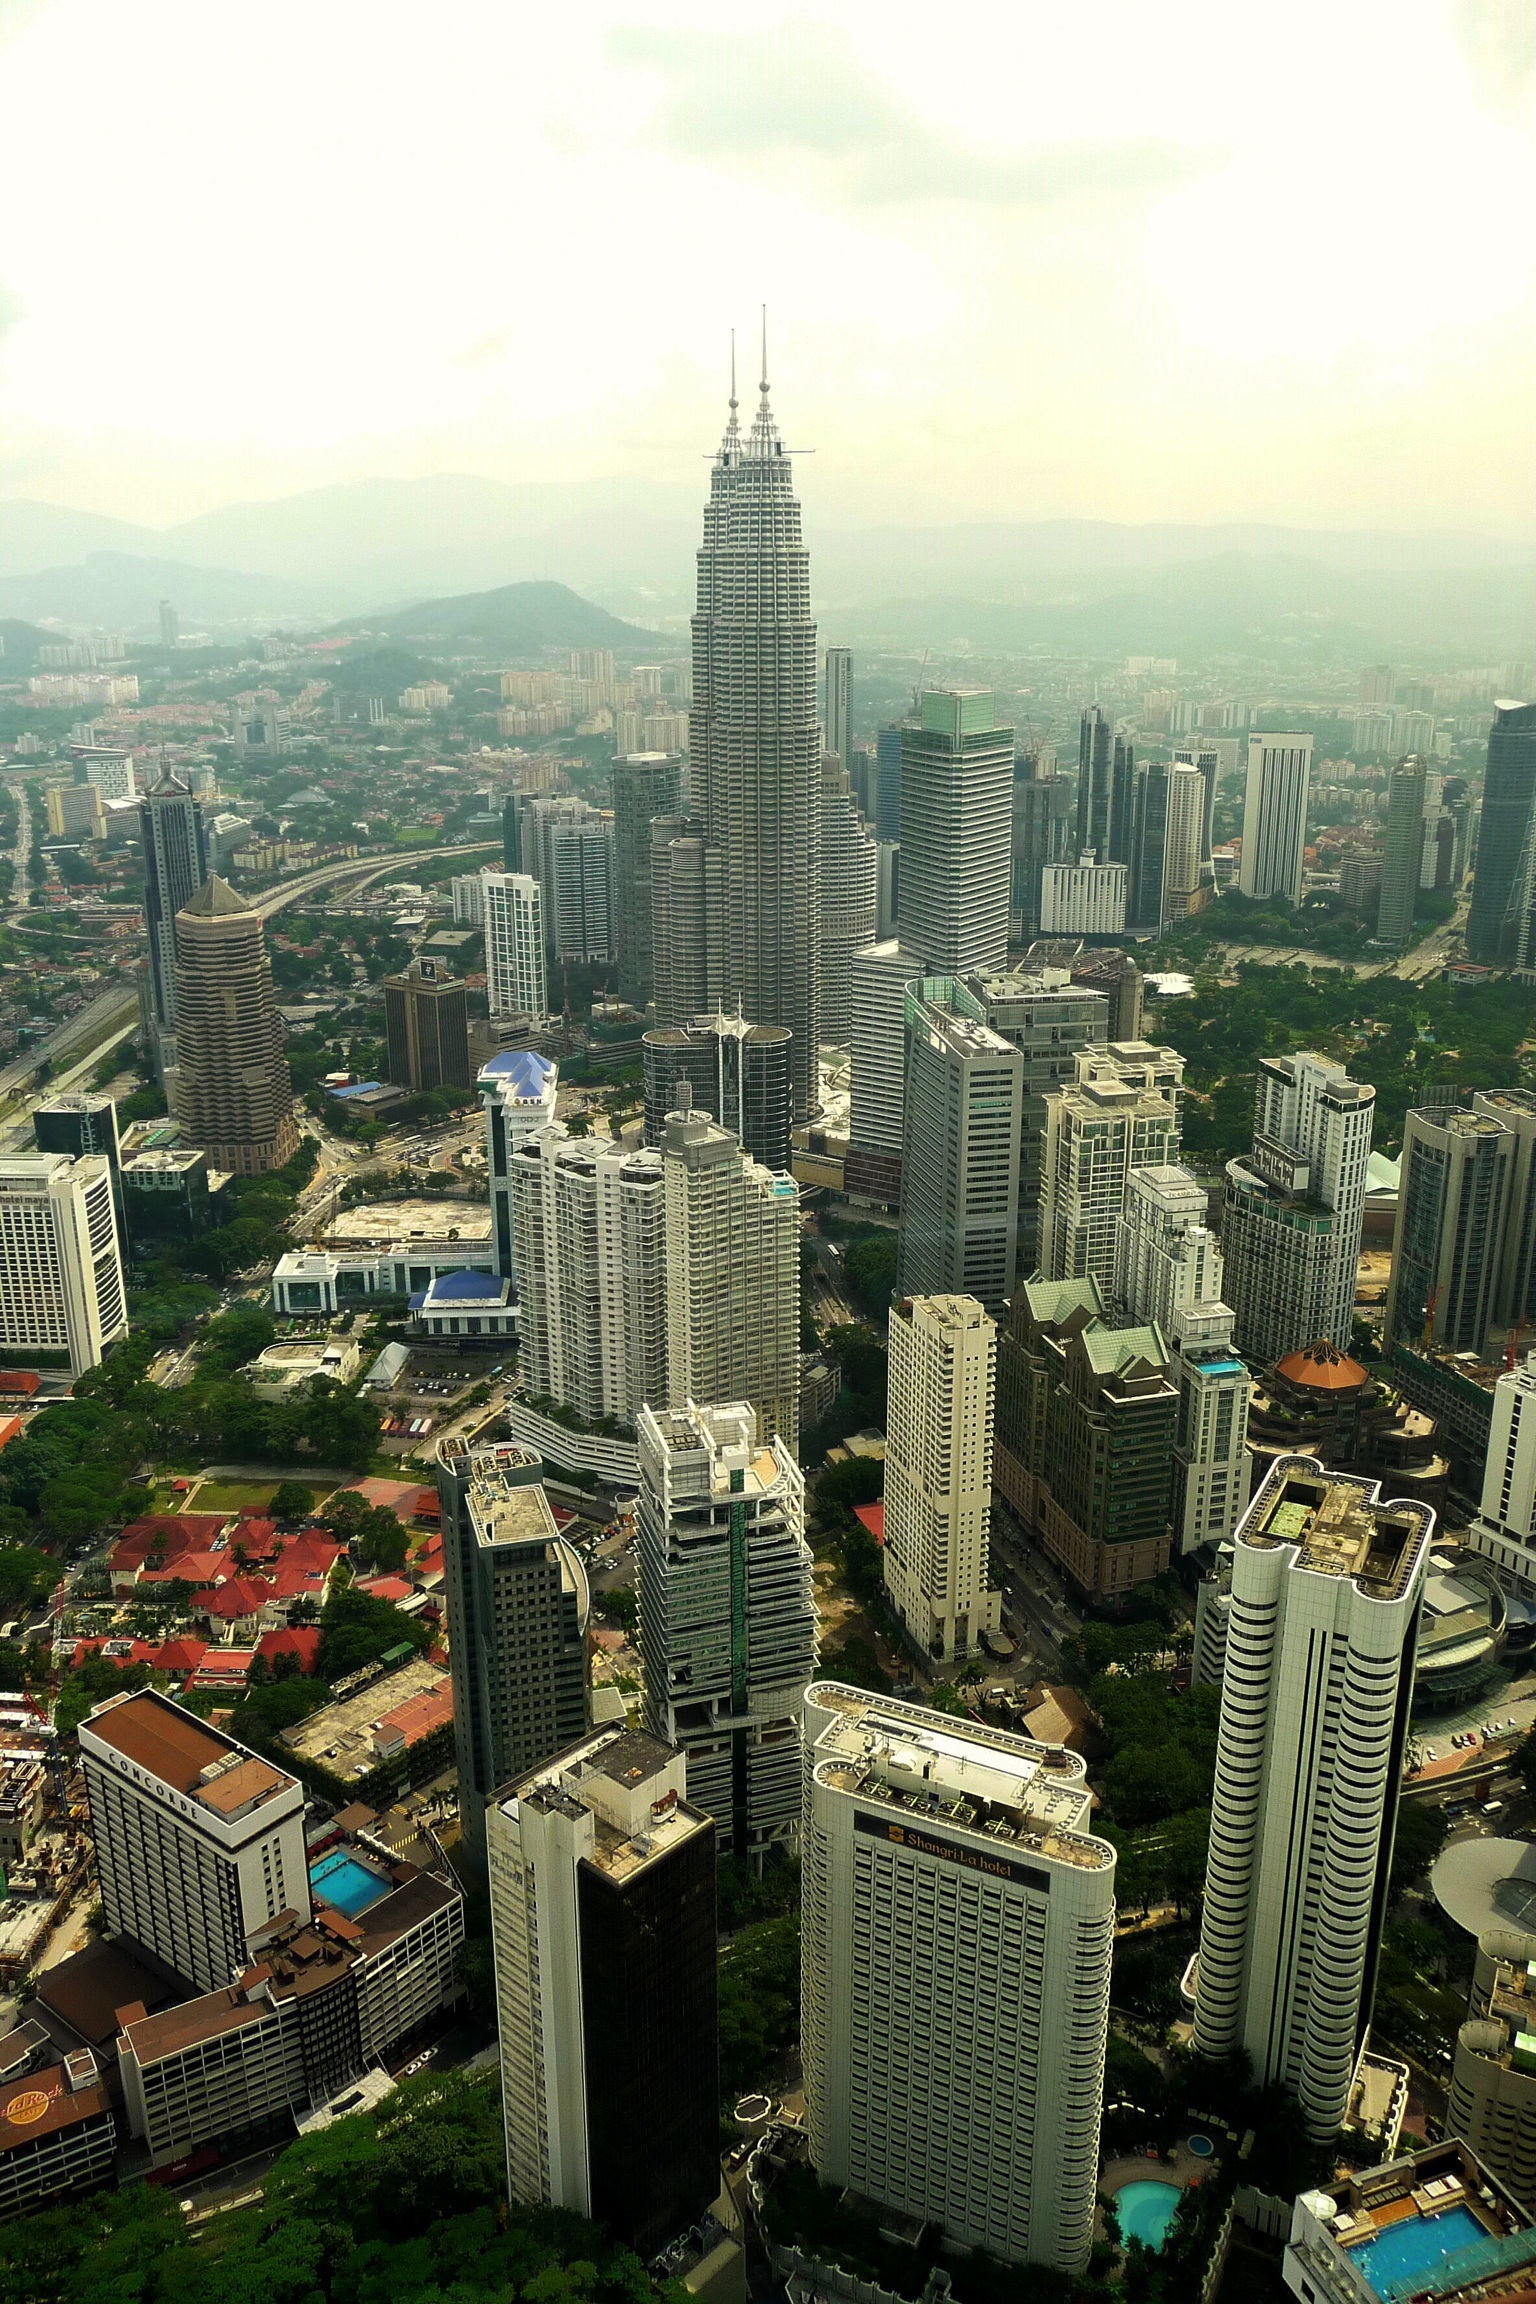
skyline, city, skyscraper, cityscape, downtown, tower, landmark, tower block, city view, metropolis, aerial photography, kong kuala, urban area, residential area, human settlement, metropolitan area, from tv tower